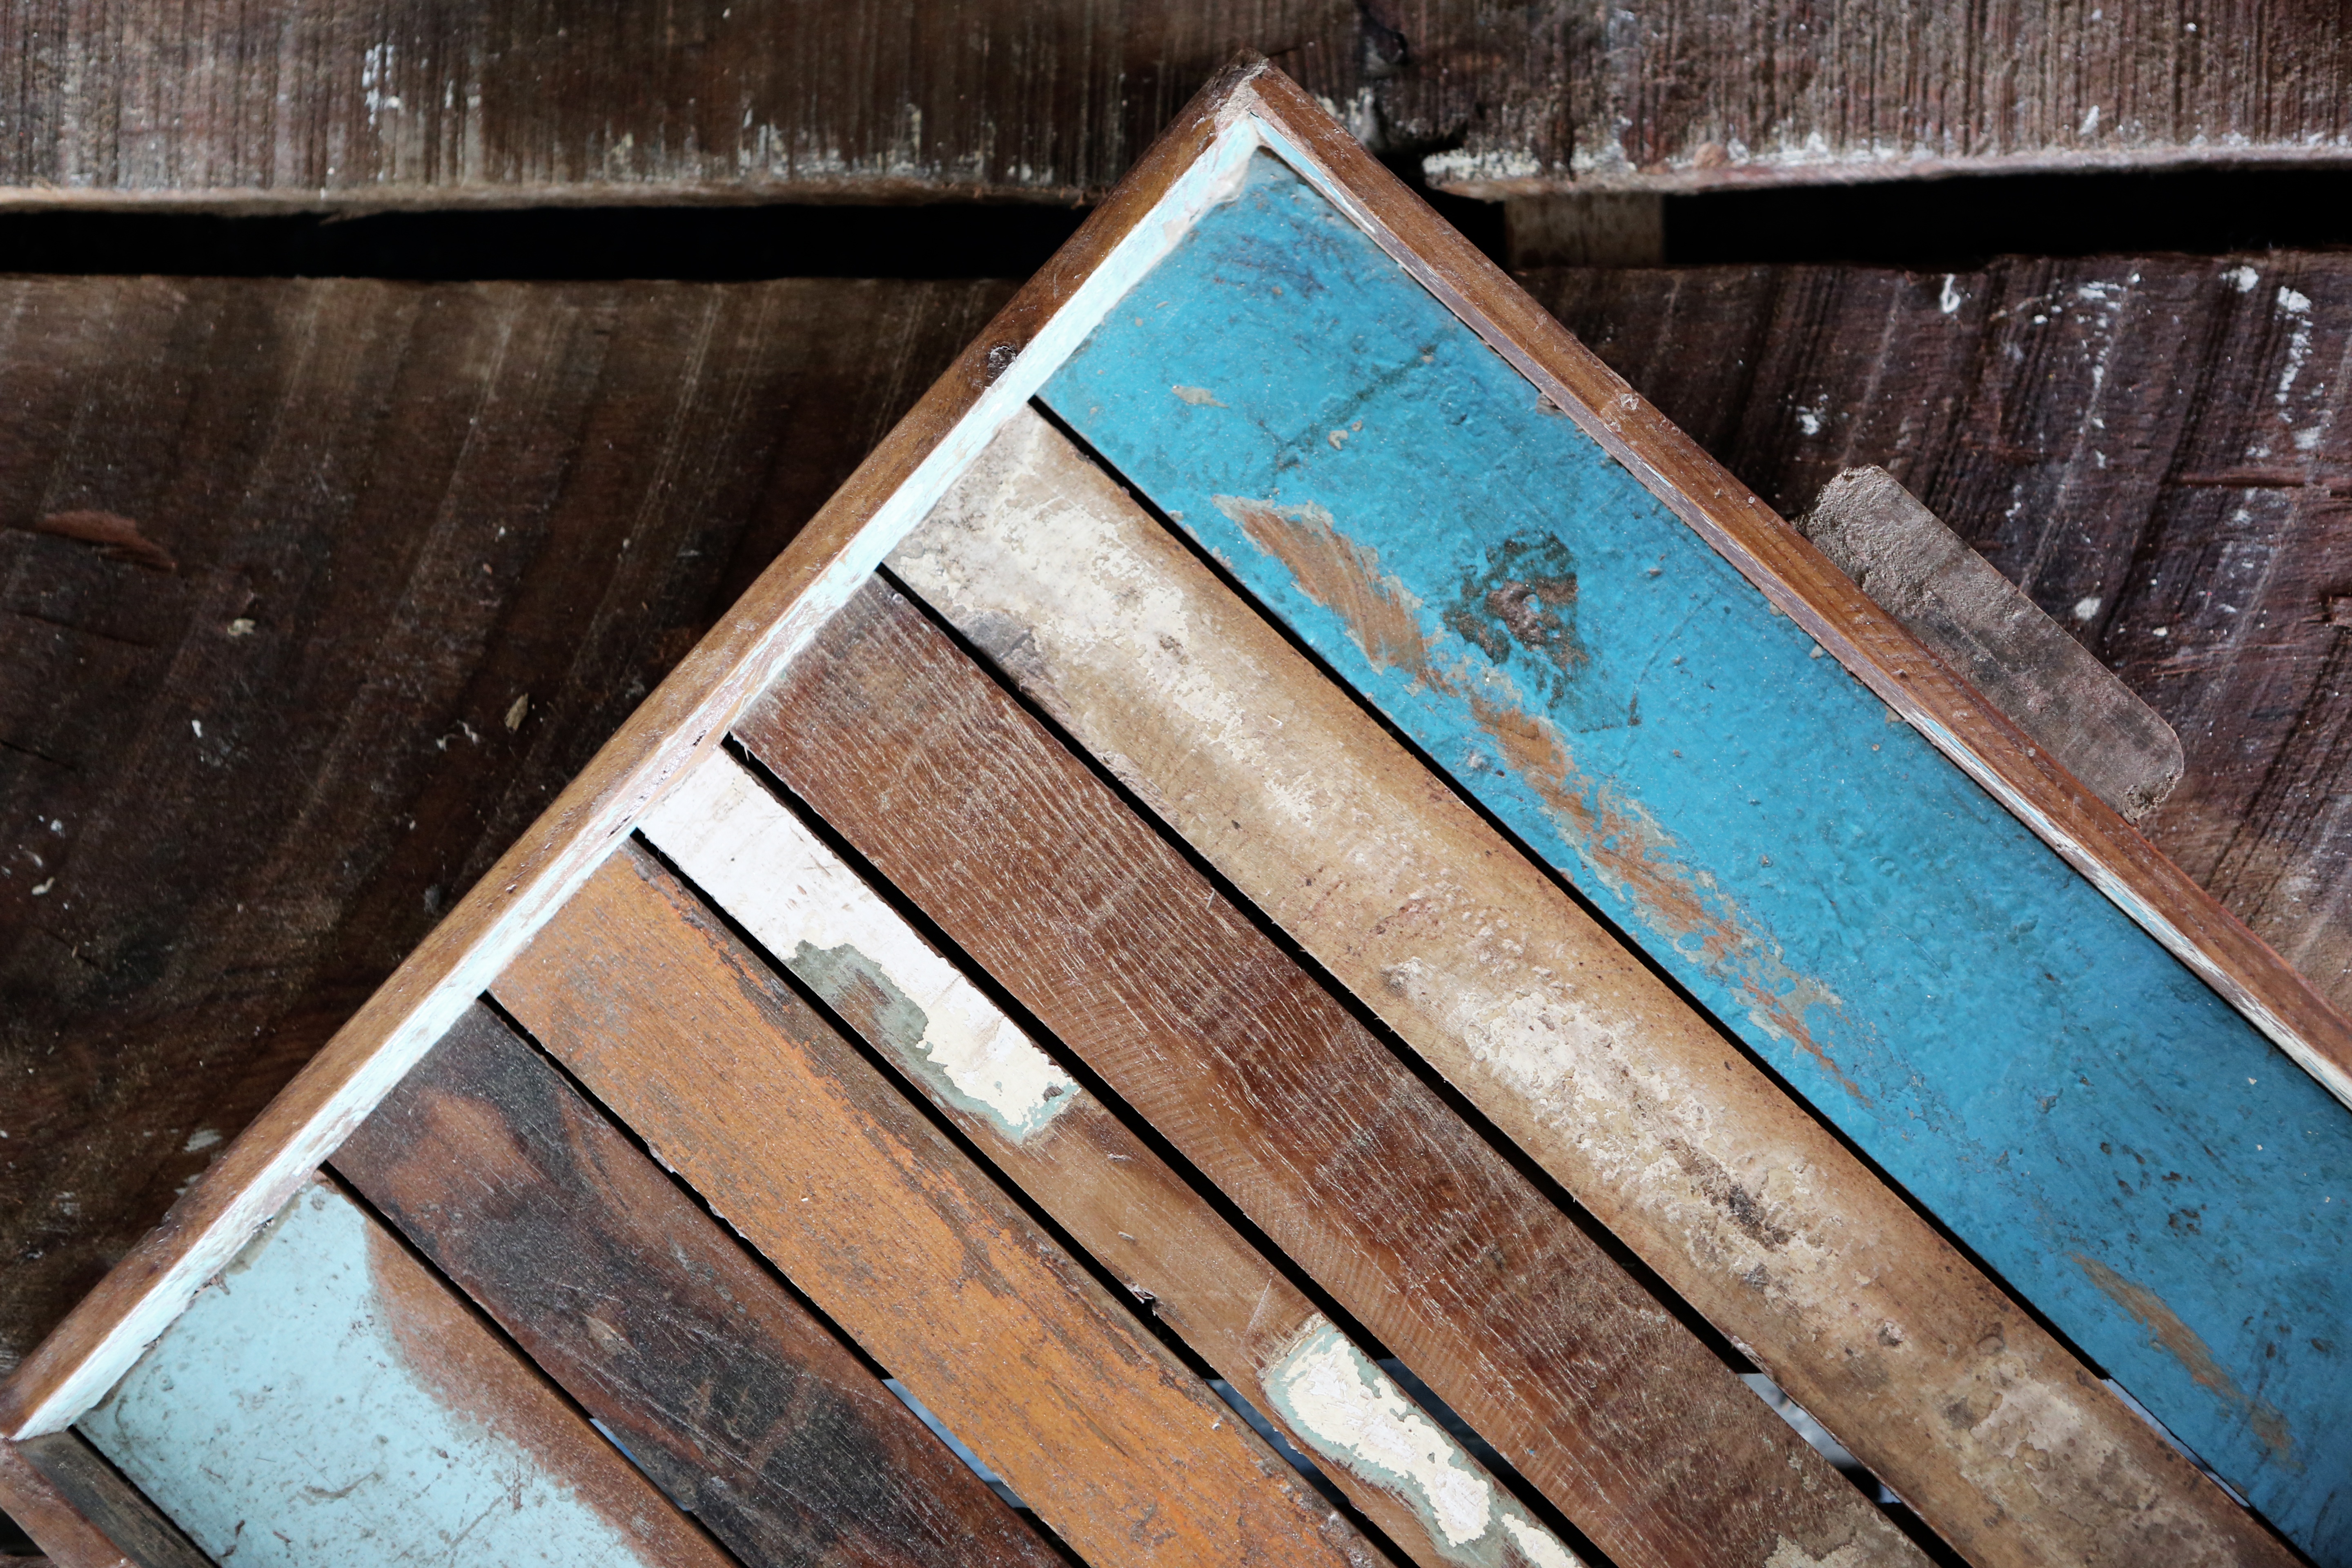
wood, texture, floor, window, old, wall, green, color, paint, grunge, blue, material, palette, background, hardwood, boards, wooden, painted, timber, backdrop, flooring, wood stain